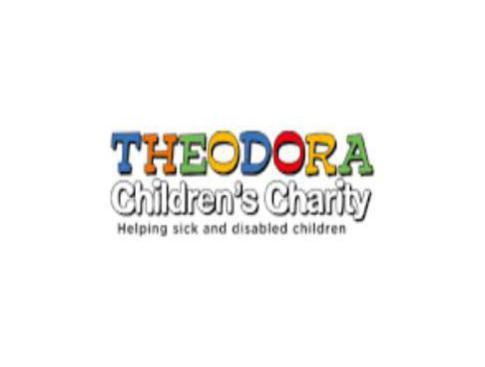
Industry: Others